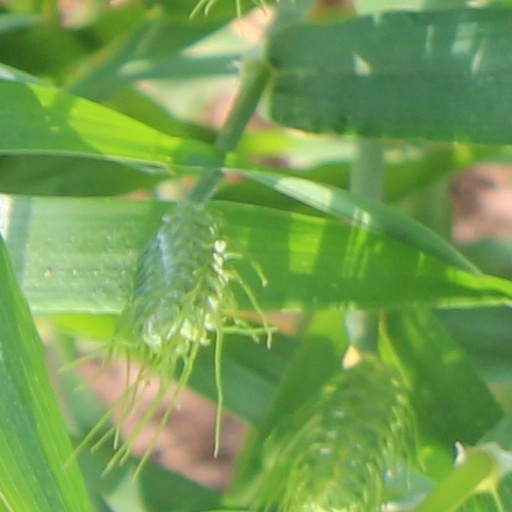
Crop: wheat